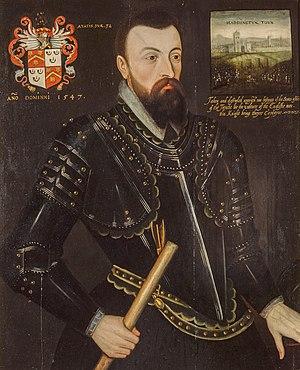
James Wilford était un noble anglais. Il a participé au siège de Haddington pendant le Rough Wooing. Il était également membre du Parlement pour Barnstaple.